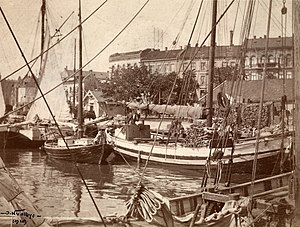
Rådhusbryggerne / Bryggerne / Gamle og nye billeder
Rådhusbryggerne er fire moler i Oslo Havn som ligger ved Rådhuspladsen mellem Akershusstranda og Aker Brygge foran Oslo Rådhus. Udstikkerne på Rådhusbryggene er base for blandt andet både til Bygdøy, Nesodden og øerne i havnebassinet, charterbåde, veteranbåde og turistbåde for cruisevirksomhet i Oslofjorden. På brygge 4 er der salg af fisk fra lokale fiskebåde. Midt mellem brygge 2 og 3 ligger Honnørbryggen.